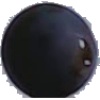
Label: Grape Blue 1